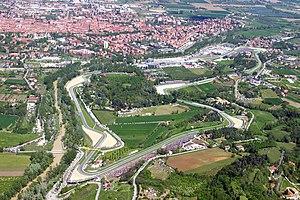
Le Grand Prix de la Cité d'Imola, était disputé sur l'autodromo di Imola inauguré en avril 1953 après des travaux commencé en mars 1950, en ville métropolitaine de Bologne.
Le circuit Enzo et Dino Ferrari est un circuit automobile situé à proximité de la petite ville italienne d'Imola, à 40 kilomètres à l'est de Bologne et à 80 kilomètres à l'est de l'usine Ferrari de Maranello. Le circuit fut baptisé du nom du défunt fondateur de Ferrari, Enzo, et de son fils Dino. Avant la mort de Enzo Ferrari en 1988, le circuit se nommait « Autodromo Dino Ferrari ».
Le Grand Prix automobile de Hongrie 2016, disputé le 24 juillet 2016 sur le Hungaroring à Budapest, est la 946ᵉ épreuve du championnat du monde de Formule 1 courue depuis 1950. Il s'agit depuis 1986 de la trente-et-unième édition du Grand Prix de Hongrie comptant pour le championnat du monde de Formule 1, et de la onzième manche du championnat 2016.
Saint-Marin, en forme longue la sérénissime république de Saint-Marin ou république de Saint-Marin, est un micro-État européen enclavé à l'intérieur de l'Italie. Il est le troisième plus petit État d'Europe après le Vatican et Monaco, et le cinquième au monde après ces deux mêmes États, Nauru et Tuvalu. C’est aussi la plus ancienne république au monde existante de manière continue jusqu'à aujourd'hui, avec un système constitutionnel qui remonte au XVIᵉ siècle.